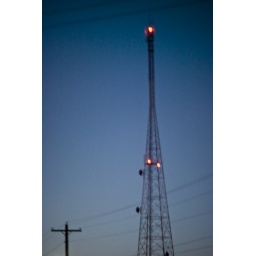
cell tower in Lexington Tx shot from a moving car